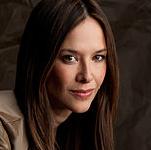
Age: 36